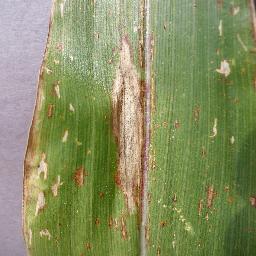
Label: Corn_(Maize)___Northern_Leaf_Blight